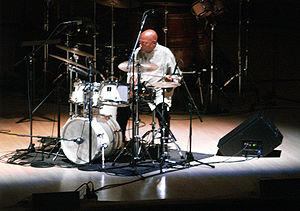
Roy Haynes est un batteur américain de jazz né à Boston le 13 mars 1925. Il est le père du cornettiste Graham Haynes et le grand-père du batteur Marcus Gilmore.
Le NEA Jazz Masters Fellowship est une récompense remise tous les ans depuis 1982 par le National Endowment for the Arts à des musiciens de jazz à la carrière établie en reconnaissance de leur œuvre.